Stepanakert

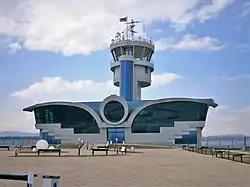
Stepanakert Airport

In December 2023, the first football match since the resumption of Azerbaijani control was played between MOIK Baku and Qarabağ FK from Aghdam in the Azerbaijan Cup.